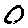
Label: 0